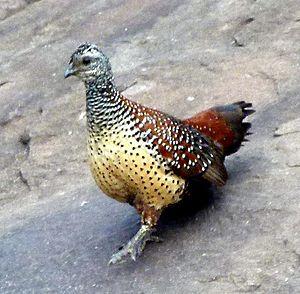
La Galloperdrix lunulée est une espèce d'oiseaux de la famille des Phasianidae.